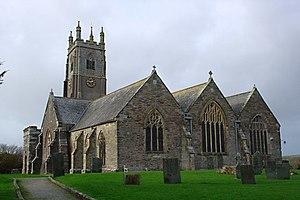
St Columb Major est une ville et paroisse civile dans le centre des Cornouailles, au Royaume-Uni.